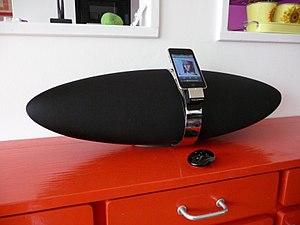
Le dock Bowers &amp